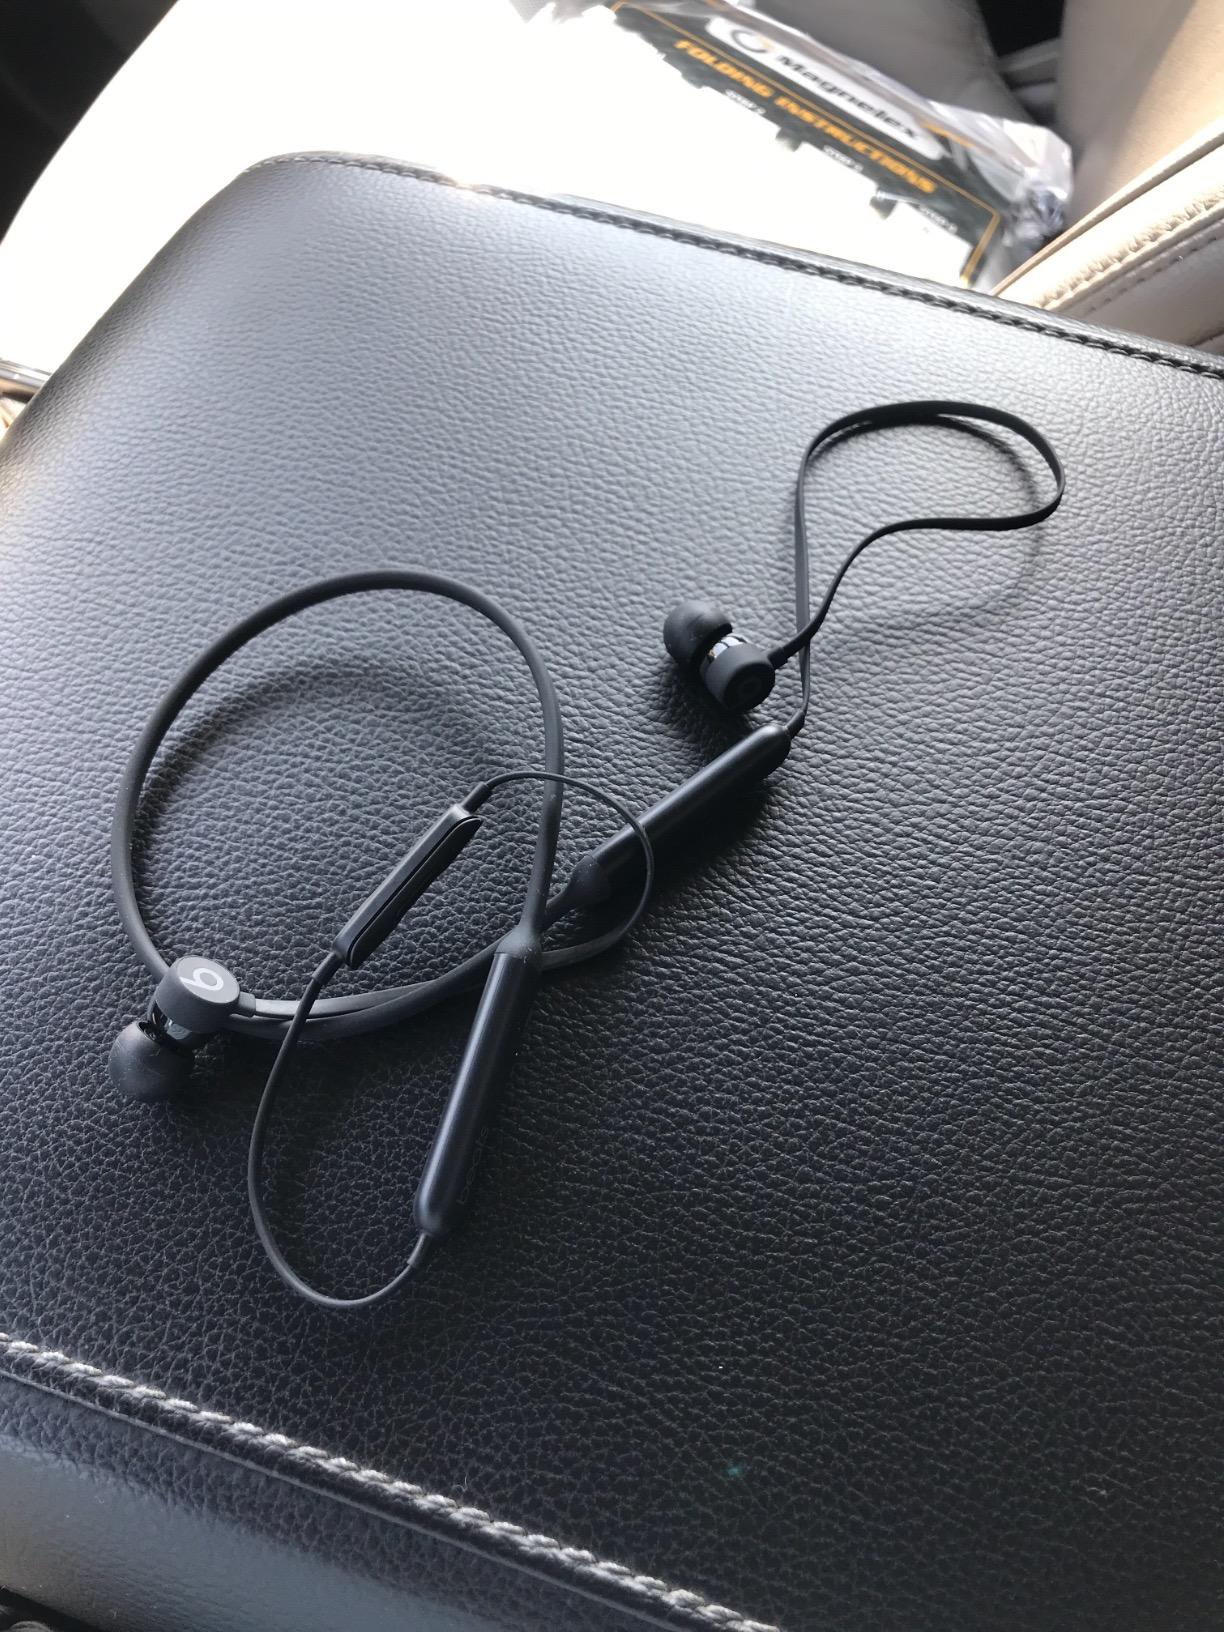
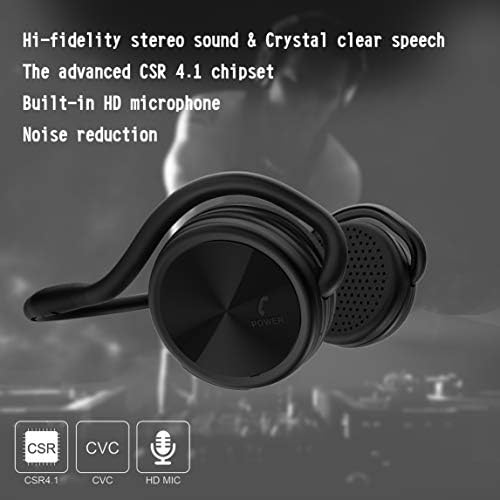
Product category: headphones
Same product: no